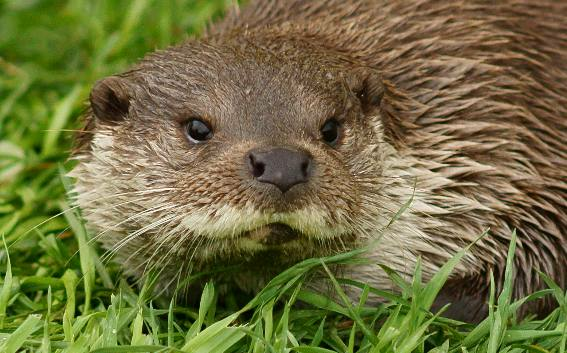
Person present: No